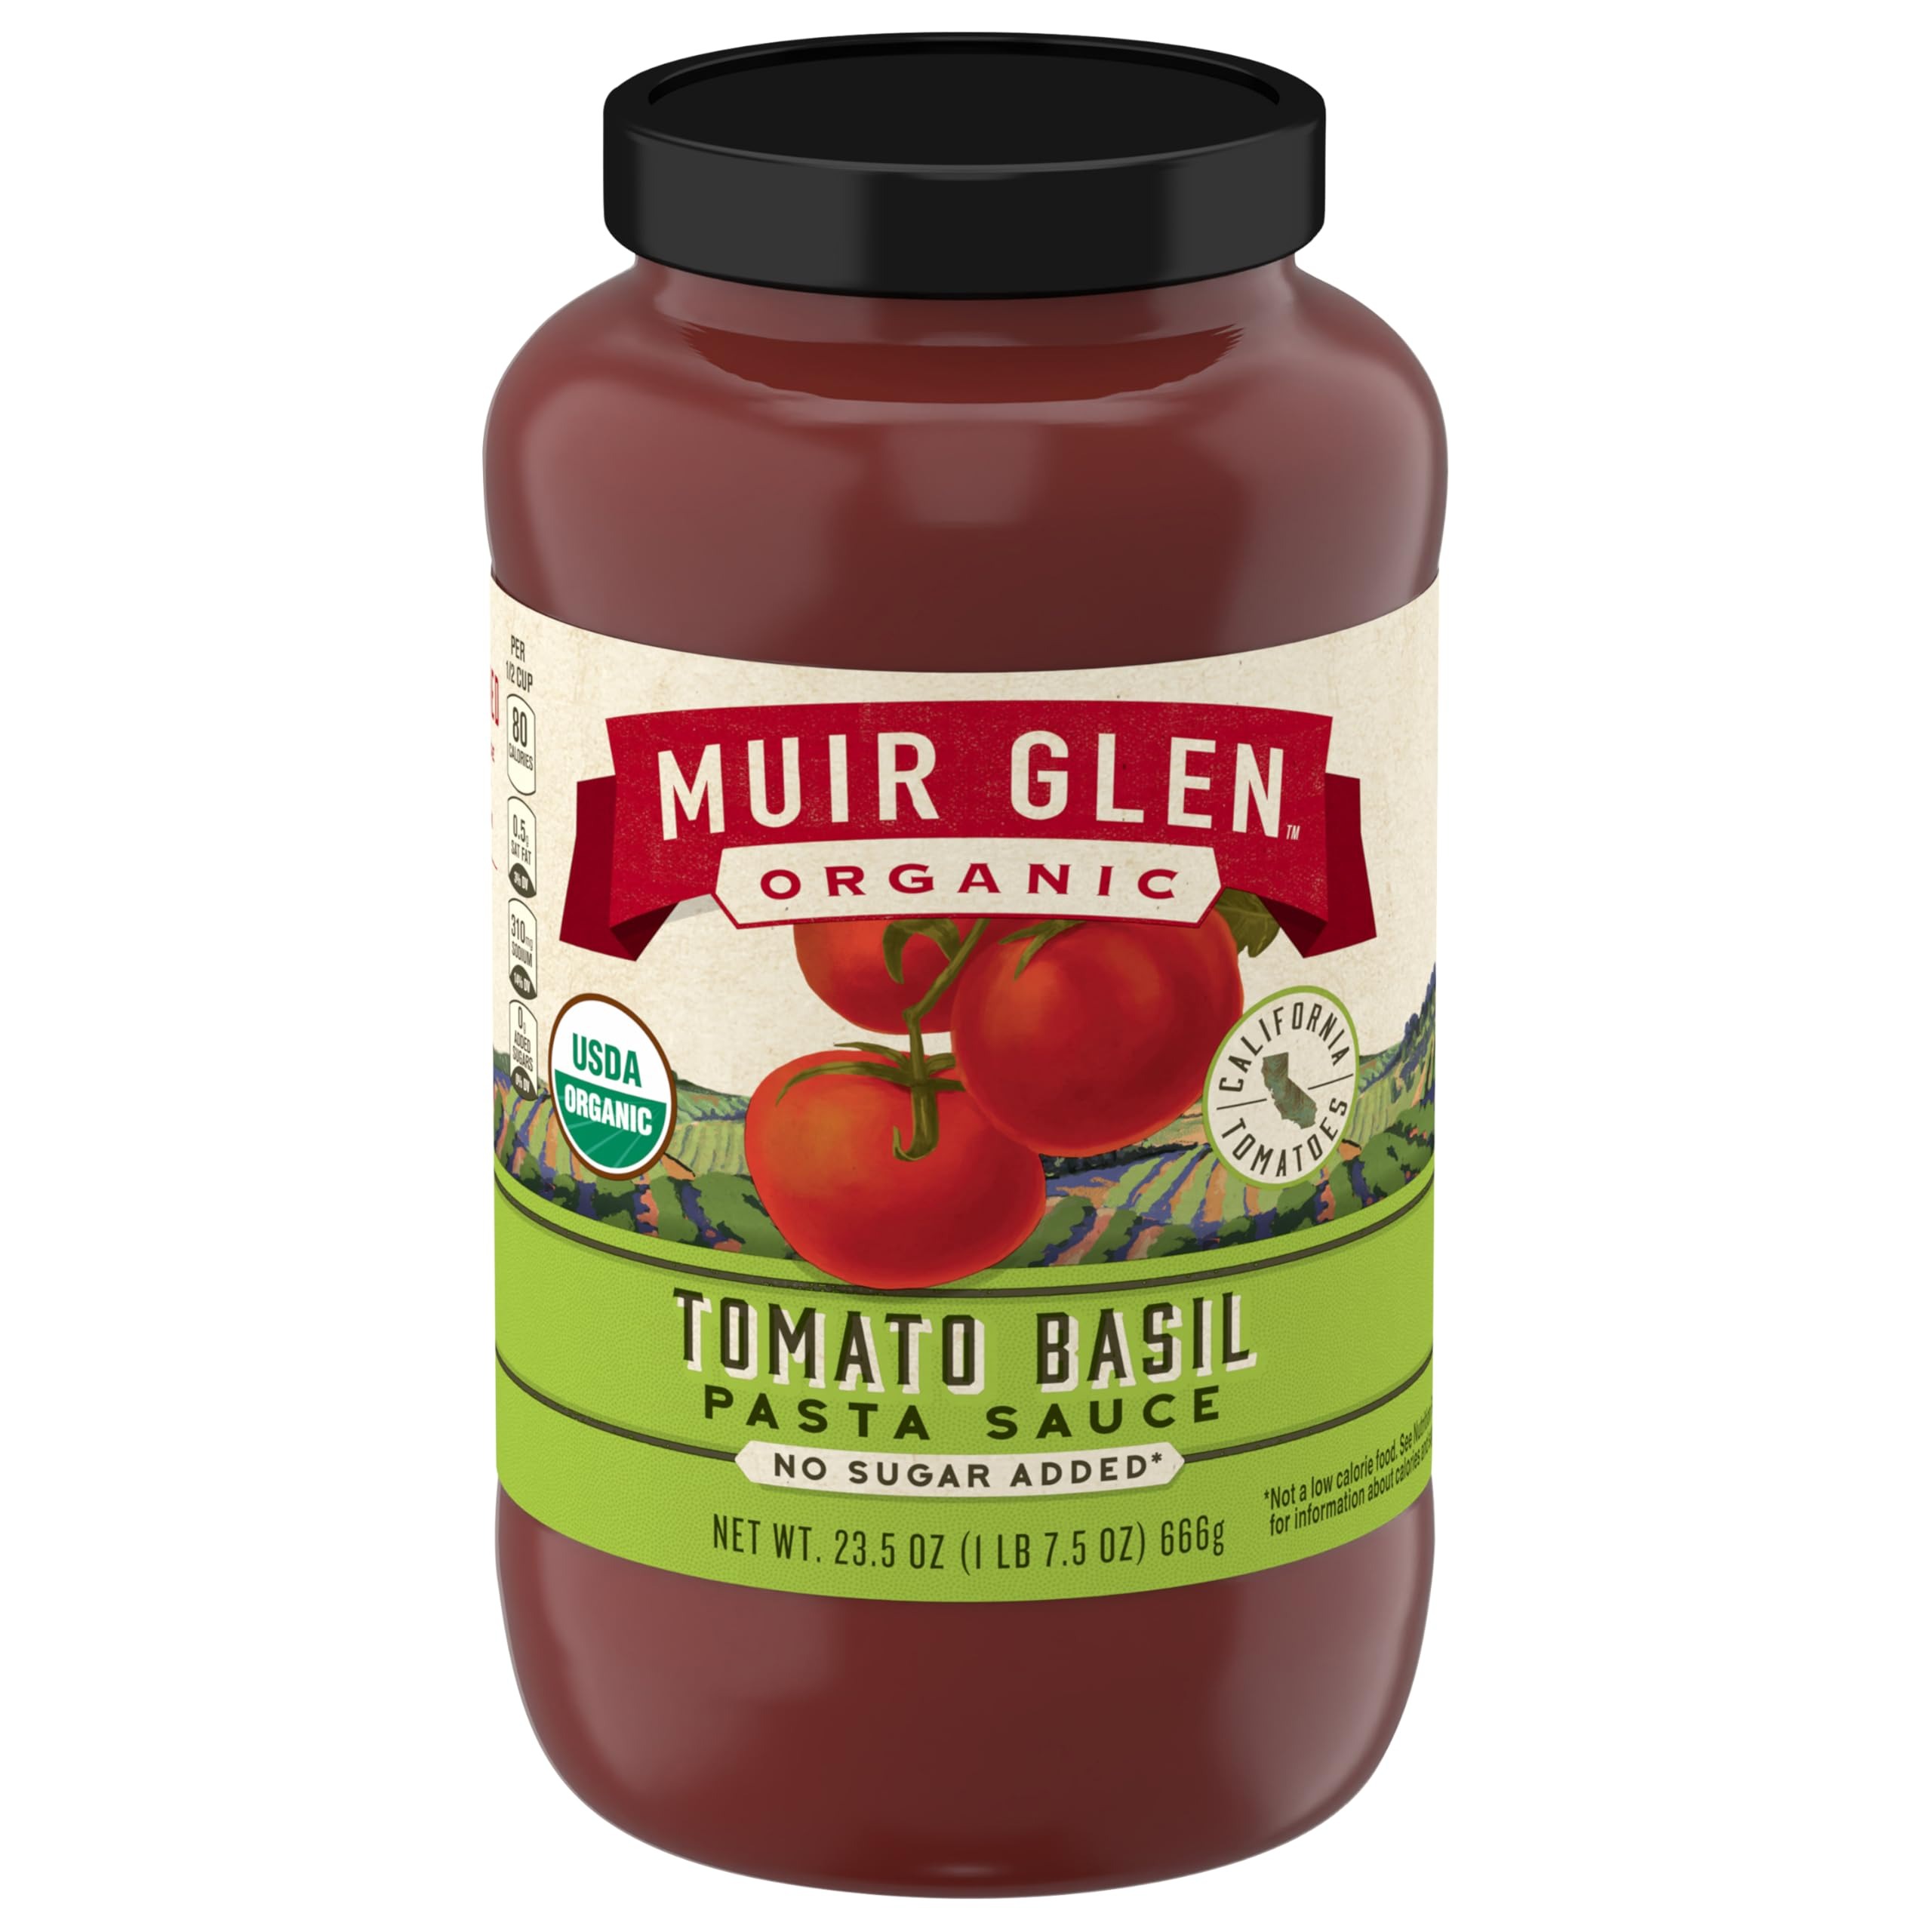
Item Name: Muir Glen, Tomato Basil Pasta Sauce, 23.5 Ounce
Product Description: Fresh Prepared Pasta Sauces
Value: 23.5
Unit: Fl Oz

Price: 4.59